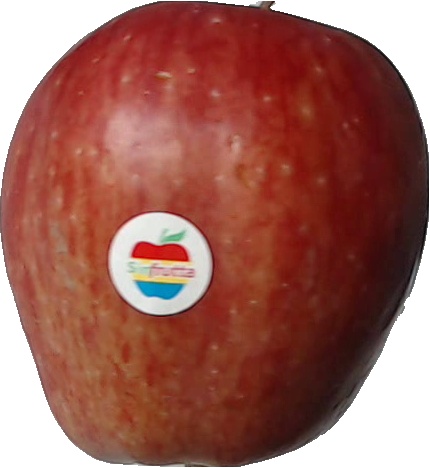
Label: apple_red_1